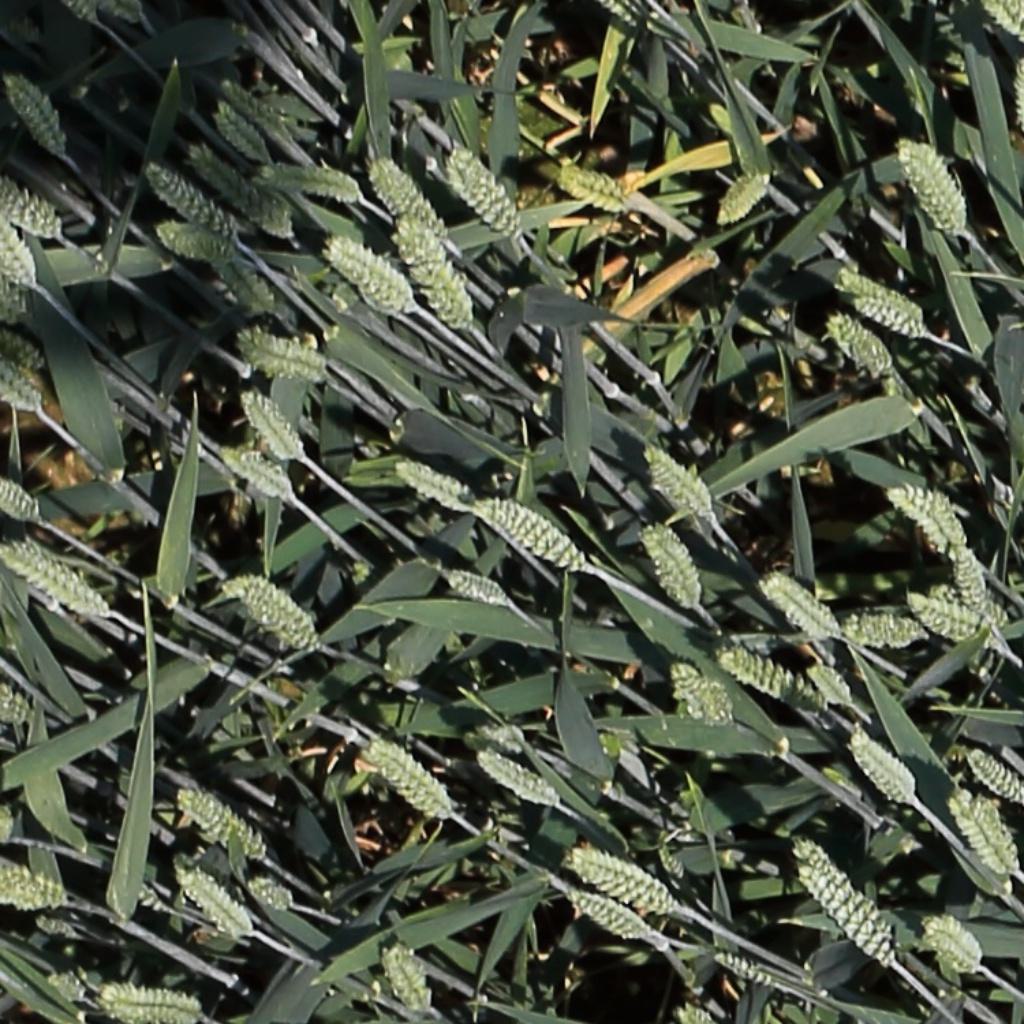
Country: Switzerland
Location: Usask
Wheat development stage: Filling